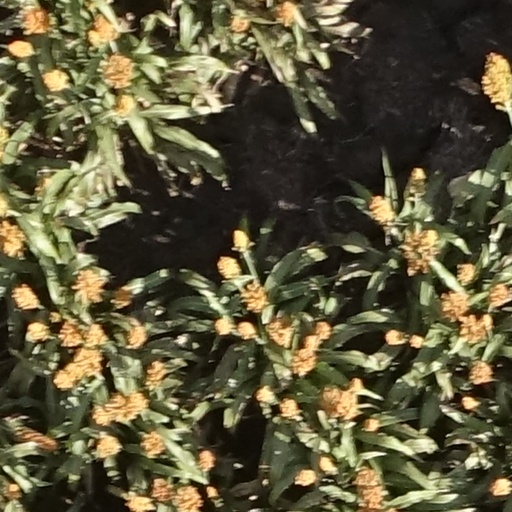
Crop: sorghum